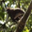
Label: butterfly